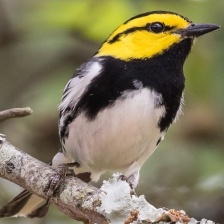
Species: GOLDEN CHEEKED WARBLER
Scientific name: SETOPHAGA CHRYSOPARIA